Roman Catholic Archdiocese of Louisville

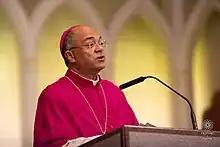
Archbishop Fabre (2022)

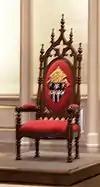
The cathedra of the archbishop of Louisville

In 1981, Pope John Paul II appointed Auxiliary Bishop Thomas C. Kelly from the Archdiocese of Washington as the next archbishop of Louisville. Kelly led the restoration of the Cathedral of the Assumption in Louisville, pushed for interfaith dialogue, and worked for increased lay person leadership in the archdiocese. He started a Campaign for Excellence program that reversed the enrollment decline at Catholic schools in the archdiocese. Kelly admitted to developing an opioid addiction while recovering from surgery for lung cancer, only recognizing the problem after being confronted by his doctors.